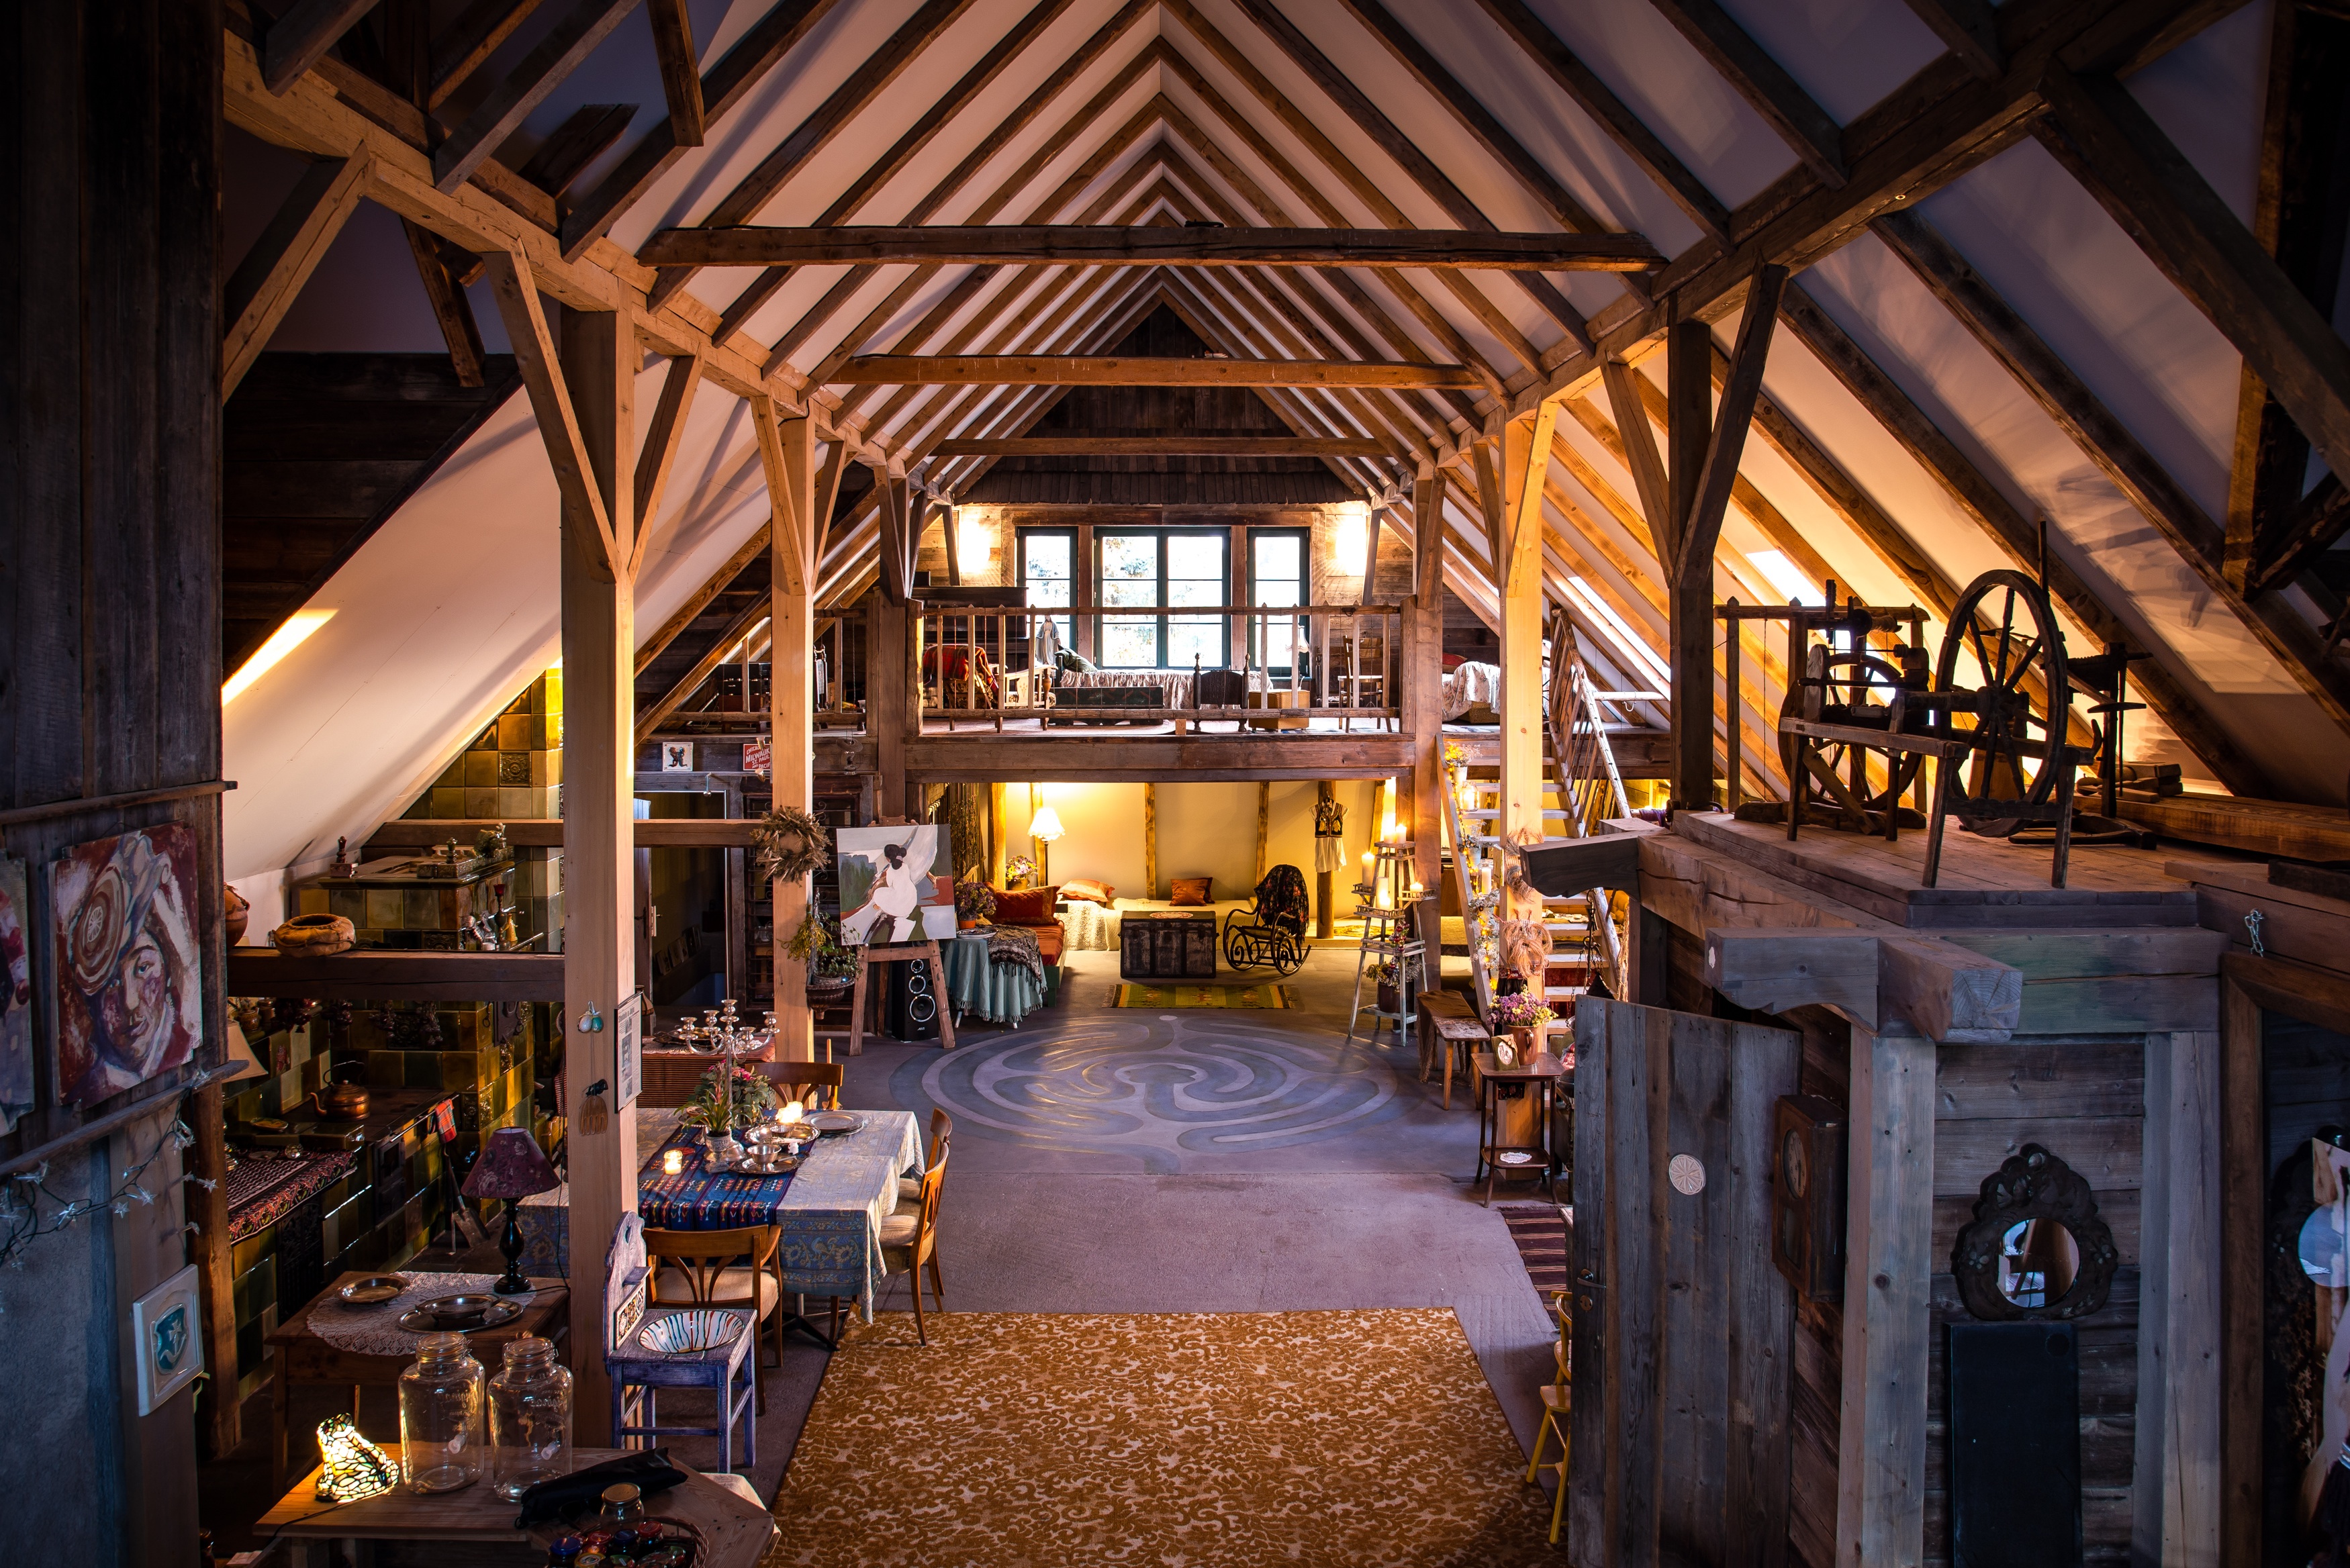
restaurant, home, bar, interior design, resort, estate, tavern